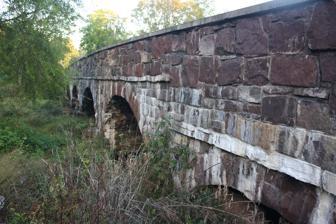
Building: Bridge in Buckingham Township
Country: United States of America
Year built: 1905
United States historic place Bridge in Buckingham Township U.S. National Register of Historic Places Bridge in Buckingham Township, October 2012 Show map of Pennsylvania Show map of the United States Location Forest Grove Road over Mill Creek, Wycombe, Pennsylvania Coordinates 40°16′53″N 75°1′19″W / 40.28139°N 75.02194°W / 40.28139; -75.02194 Area less than one acre Built 1905 Architectural style Multiple span stone arch MPS Highway Bridges Owned by the Commonwealth of Pennsylvania, Department of Transportation TR NRHP reference No. 88000786 Added to NRHP June 22, 1988 Bridge in Buckingham Township is a historic stone arch bridge located at Wycombe in Buckingham Township , Bucks County, Pennsylvania .  It has a total of six spans, four are 20 feet long and two 12 feet long, and was constructed in 1905.  It is constructed of roughly squared stone. It was listed on the National Register of Historic Places in 1988. References